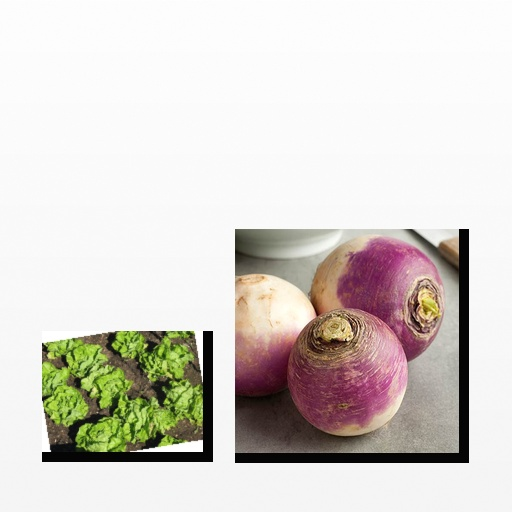
Food items: lettuce, turnip